Colombia national football team

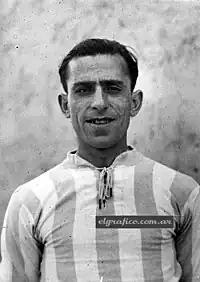
Fernando Paternoster of Argentina became Colombia's first non-domestic coach in 1938

In 1937, Colombia formed a national team for the "Juegos del IV Centenario de Cali" (Games of the IV Centenary of Cali). Colombia played four matches at the recently opened Estadio Olímpico Pascual Guerrero: against Mexico (3–1), Argentina (1–3), Ecuador (5–0), and Cuba (1–3). Despite becoming a FIFA member in 1936, Colombia withdrew from the 1938 FIFA World Cup in France. Instead, Colombia played at the 1938 Central American and Caribbean Games. The Colombia national football team was composed mostly by all the players of the "Club Juventud Bogotana" (now Millonarios). Alfonso Novoa was the manager of Colombia until 23 February. The first game was played on 10 February 1938 against Mexico. Colombia was defeated 1–3; Luis Argüelles, Luis de la Fuente and Horacio Casarín scored for Mexico, while Marcos Mejía scored for Colombia. Colombia was able to obtain the bronze medal, with two wins and three losses. The same year, Colombia played at the I Bolivarian Games in Bogotá, where they finished fourth with one win and three losses. Fernando Paternoster was the manager of Colombia, the side's first foreign manager.